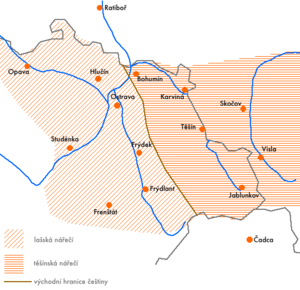
Les dialectes lachs sont un groupe de dialectes du silésien. Ils seraient un hybride ou un mélange de langues slaves occidentales.